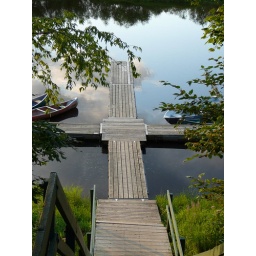
Not building in the sky but...